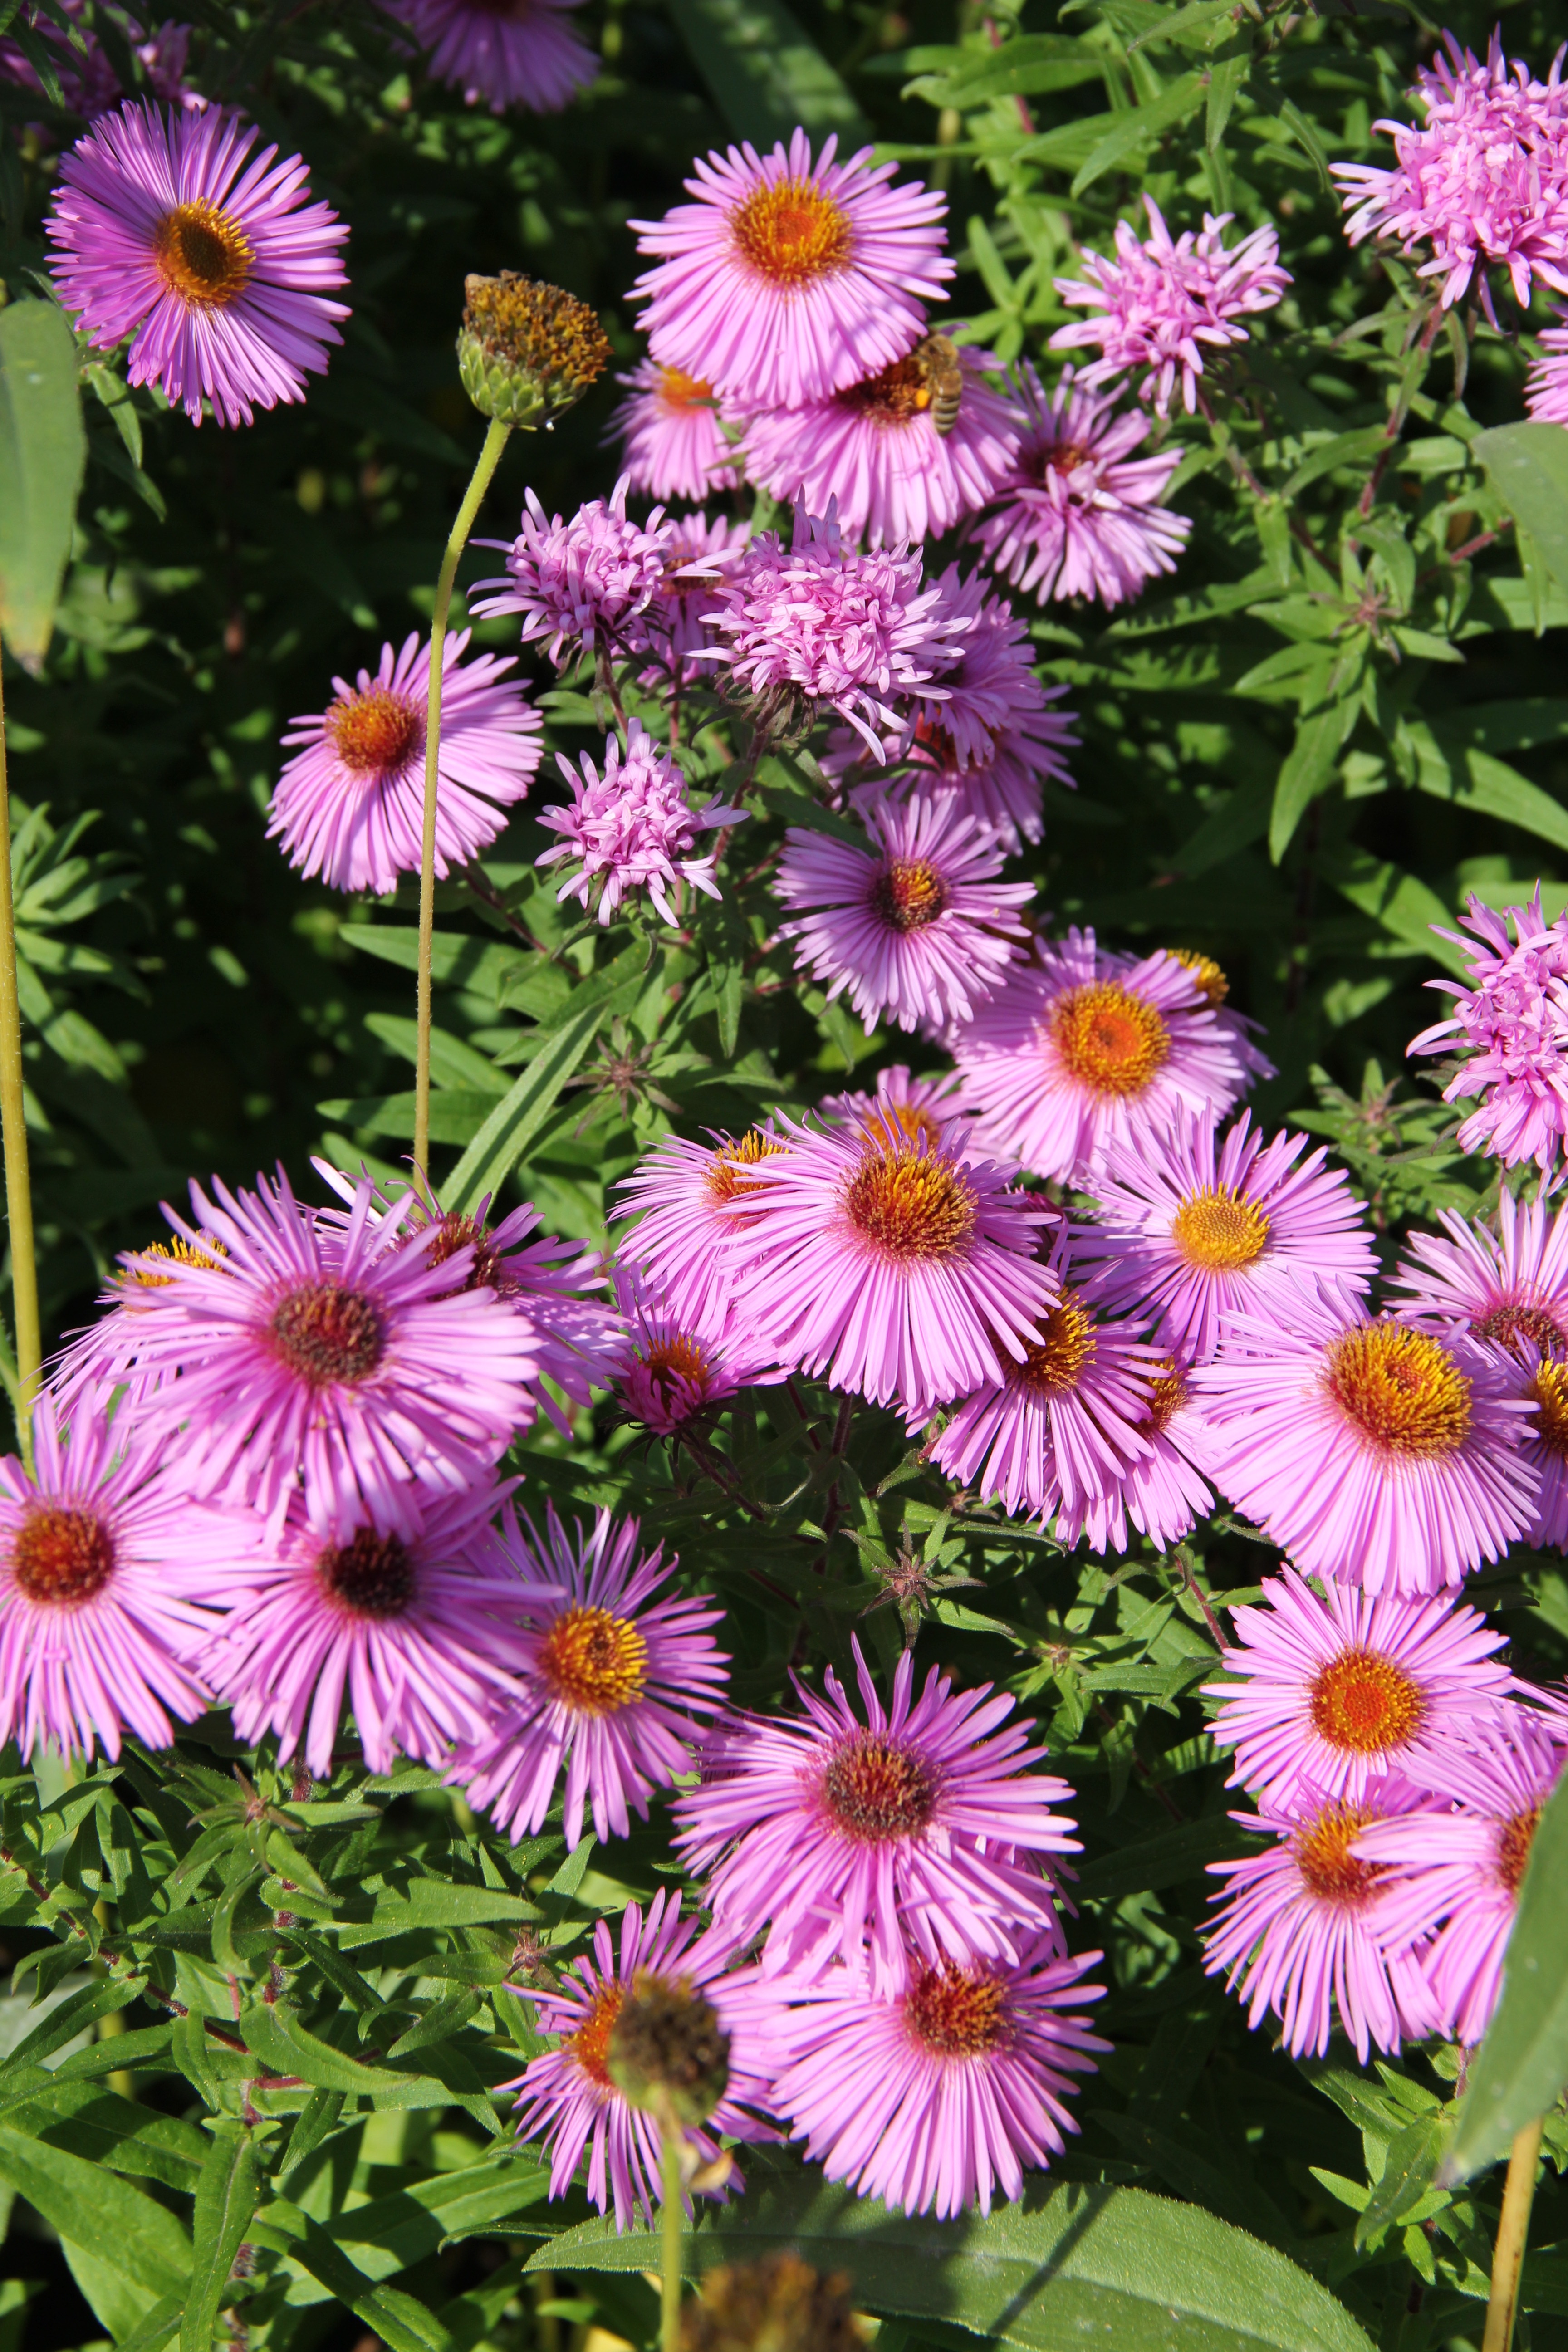
nature, plant, flower, purple, petal, daisy, autumn, botany, garden, flora, botanical, flowers, purple flowers, aster, coneflower, time of year, petite, autumn flowers, garden flowers, flowering plant, autumn daisy, daisy family, annual plant, land plant, marguerite daisy, dorotheanthus bellidiformis